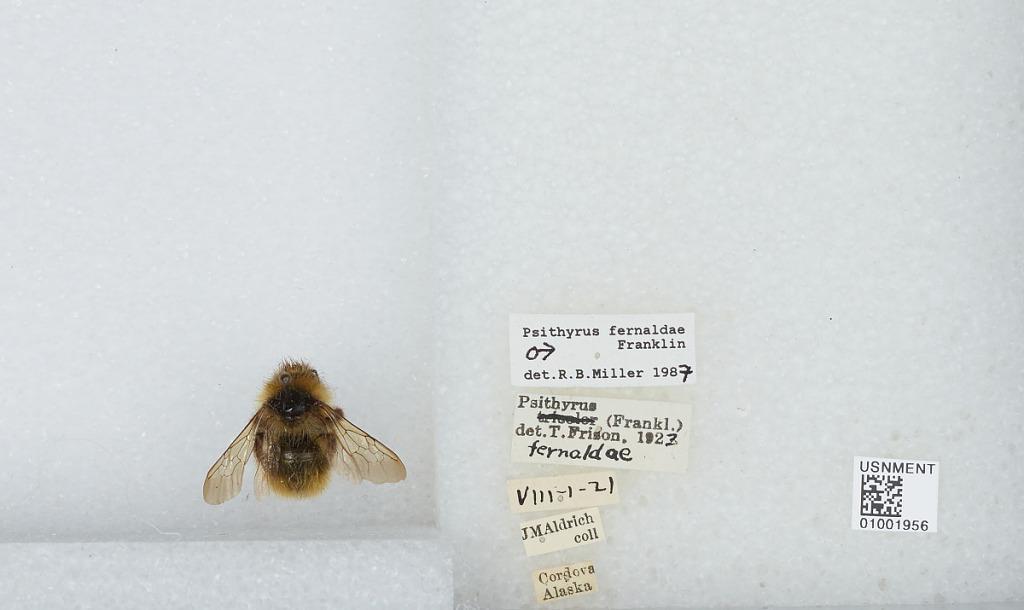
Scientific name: Bombus (Psithyrus) fernaldae (Franklin)
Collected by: J. Aldrich
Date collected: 1921-8-1
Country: United States
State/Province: Alaska
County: Valdez-Cordova
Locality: Cordova
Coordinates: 60.5436, -145.752
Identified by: Miller, R. B.